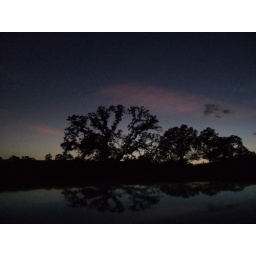
No, there's no lake in the foreground -- just the roof of our white car.